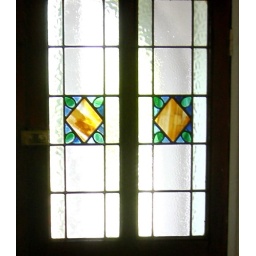
stained glass panes in 1930's house